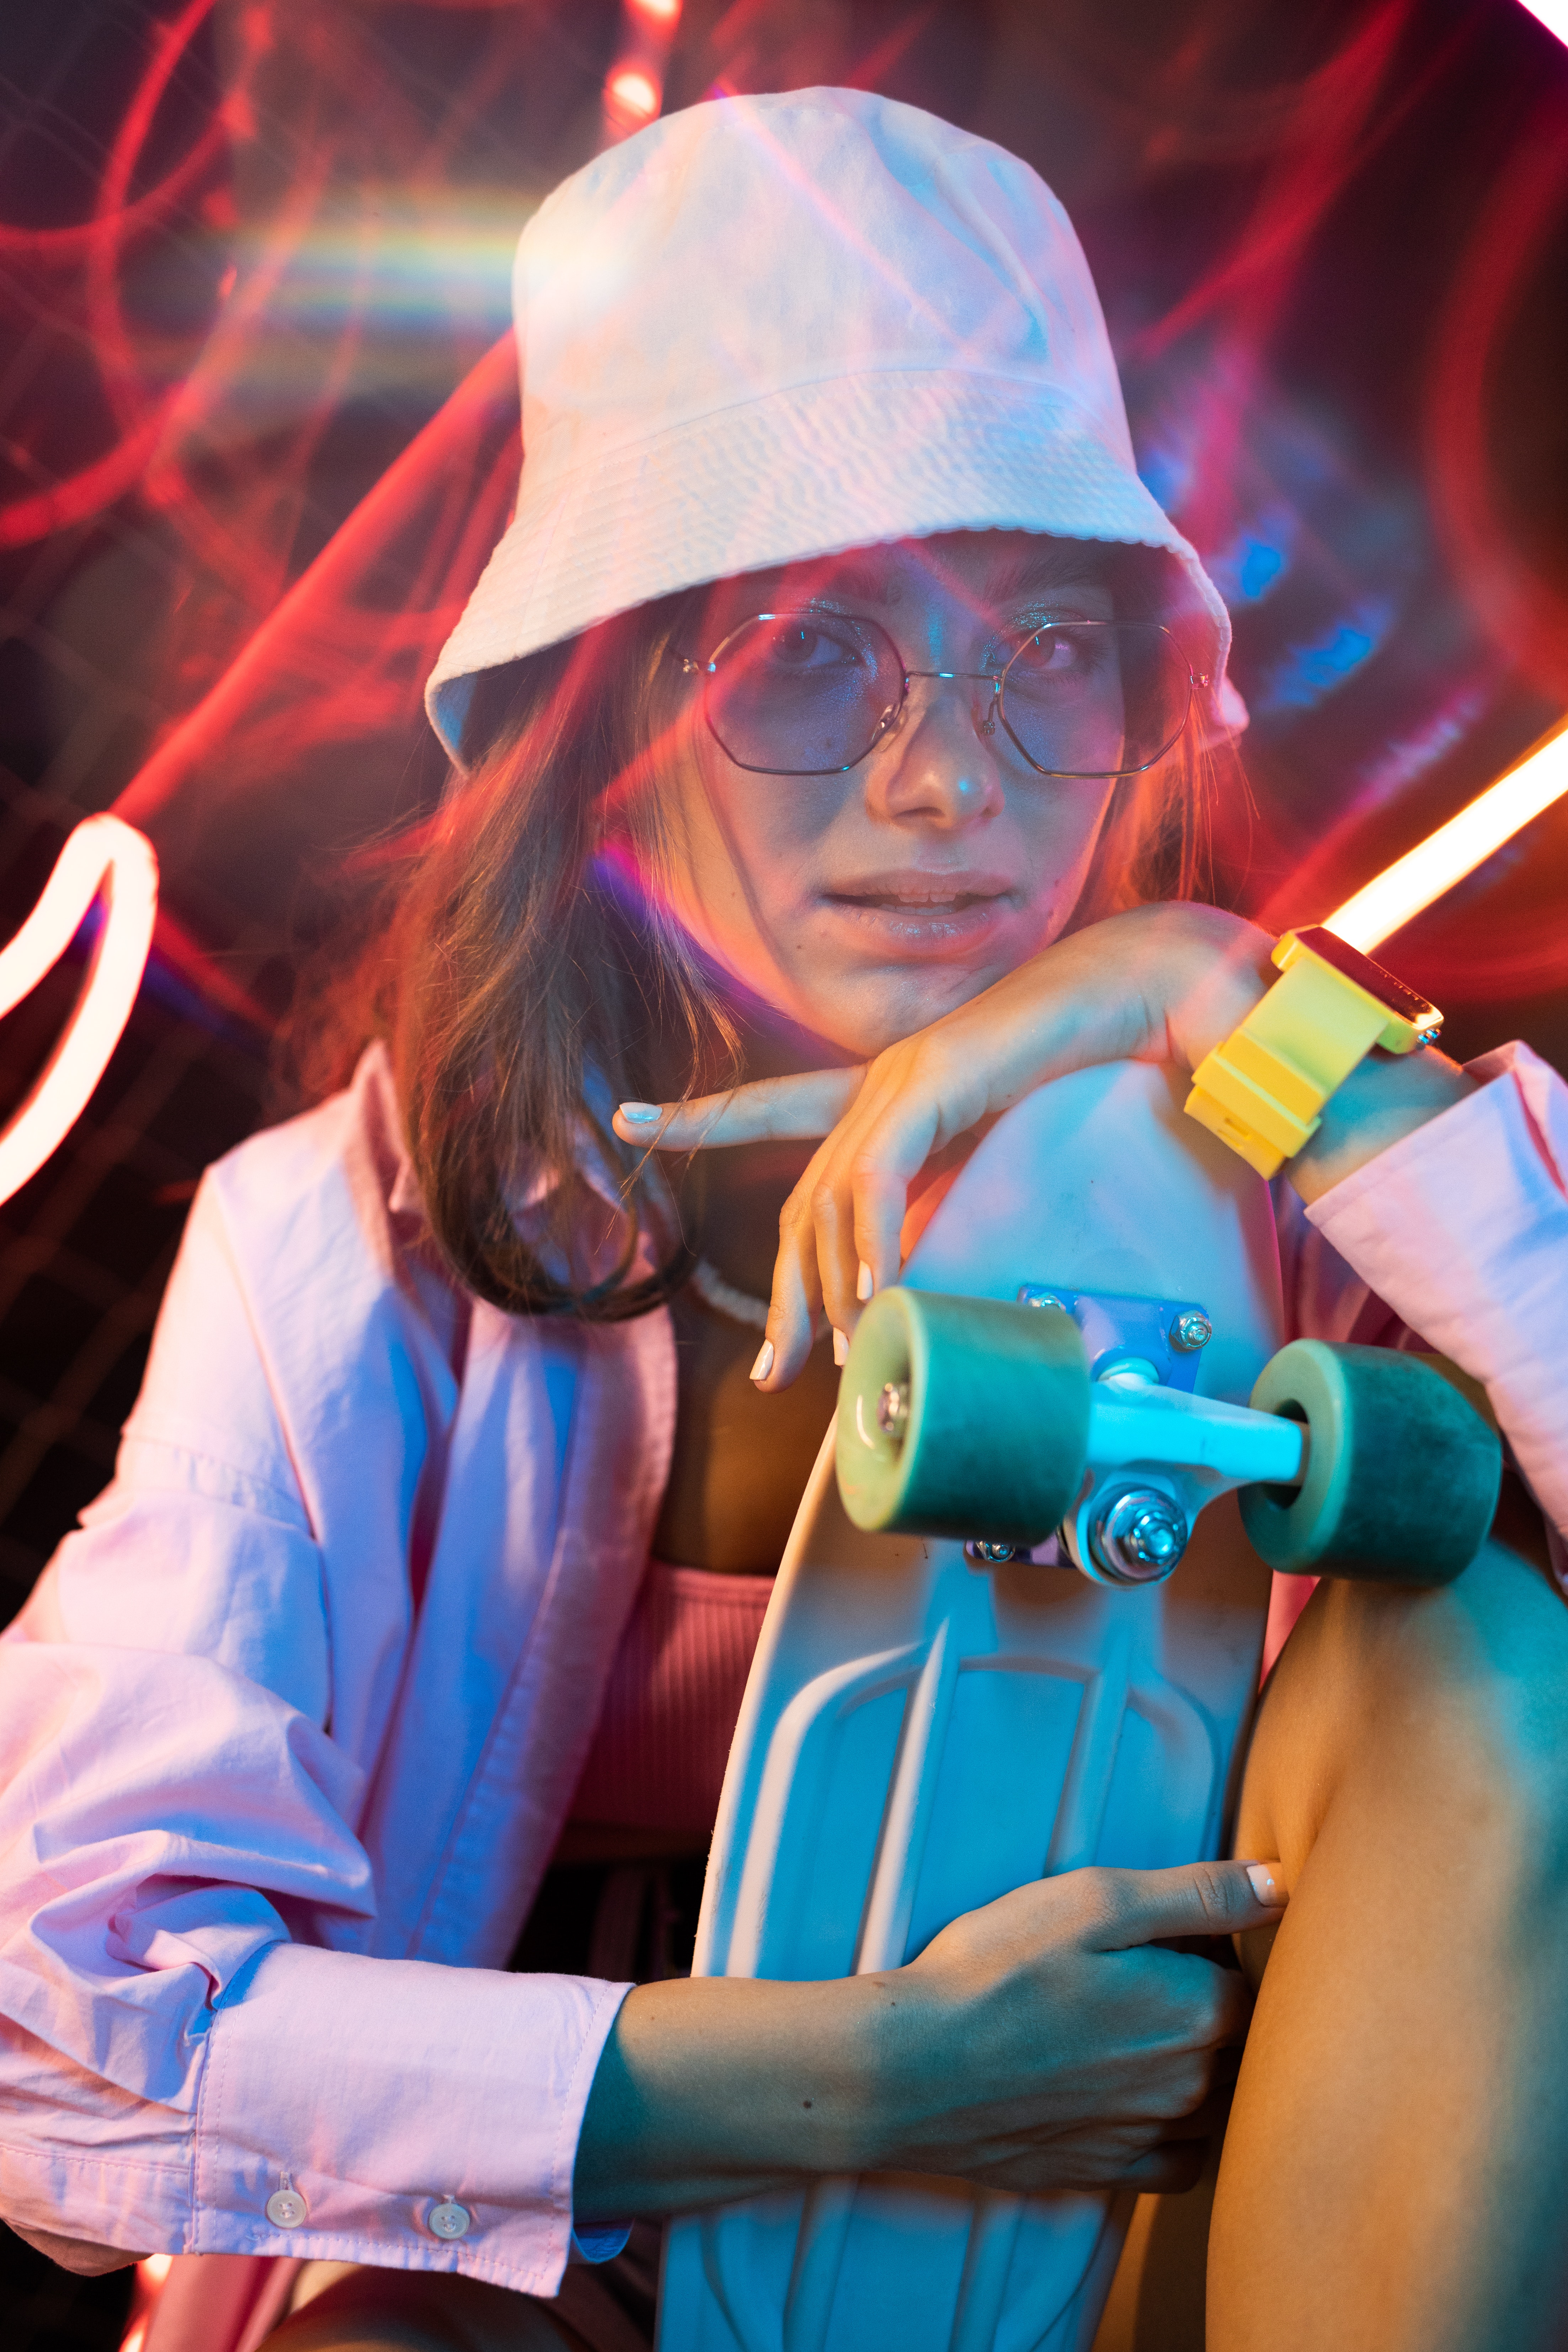
woman, purple, entertainment, musician, pink, performing arts, music, music artist, magenta, fun, electric blue, event, performance art, artist, Visual effect lighting, personal protective equipment, performance, public event, fictional character, recreation, glove, singer, costume, illustration, jewellery, hat, pop music